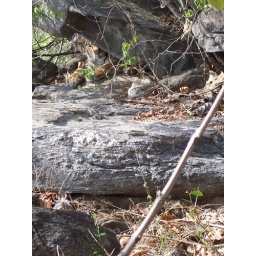
Tiger cub in mowguli land , was curious to see the elephant coming its way